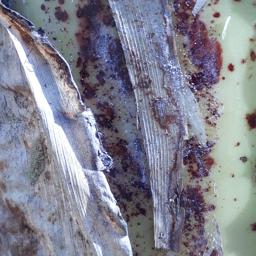
Label: PSEUDOSTEM WEEVIL